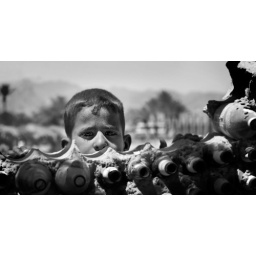
A young Bedouin boy peering over a wall made of bottles.